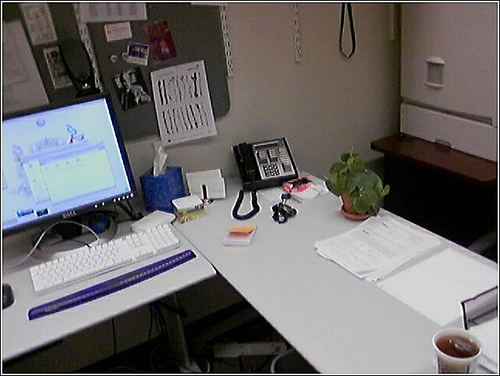
user: Given an image and a question. Answer the question in a short answer. Question: What are some plants that can survive indoors? Short Answer:
assistant: fern